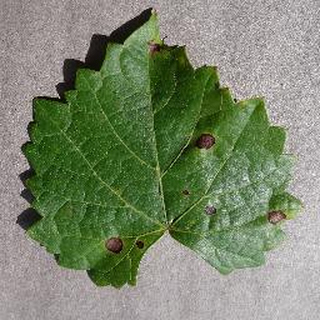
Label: grape_black_rot